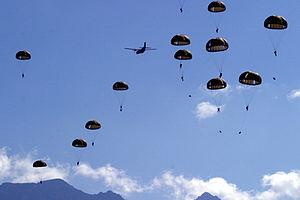
Largage de légionnaires parachutistes en Balagne (Corse)
La Légion étrangère est un corps de l'Armée de terre française disposant d'un commandement particulier et comportant plusieurs spécialités : infanterie, cavalerie, génie et troupes aéroportées. La Légion est également indépendante du point de vue de son recrutement.
Le 2ᵉ régiment étranger de parachutistes, seul régiment parachutiste de la Légion étrangère encore en activité, est l'un des quatre régiments d'infanterie de la 11ᵉ Brigade Parachutiste. La 11ᵉ BP est une brigade légère et mobile, capable en cas d'urgence, d'être projetée dans le monde entier afin de répondre à une situation de crise. Elle est spécialisée dans les opérations aéroportées et l'assaut par air.